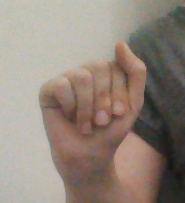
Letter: saad